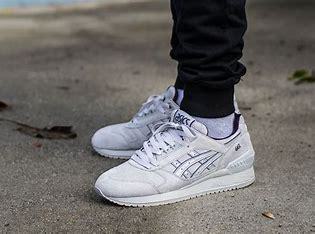
Brand: Asics
Model: Gel Respector